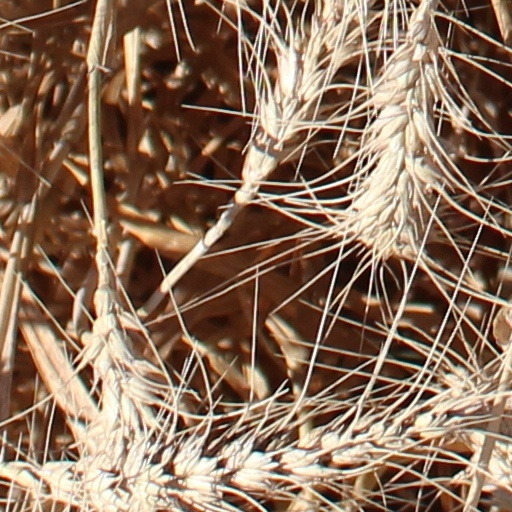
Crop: wheat